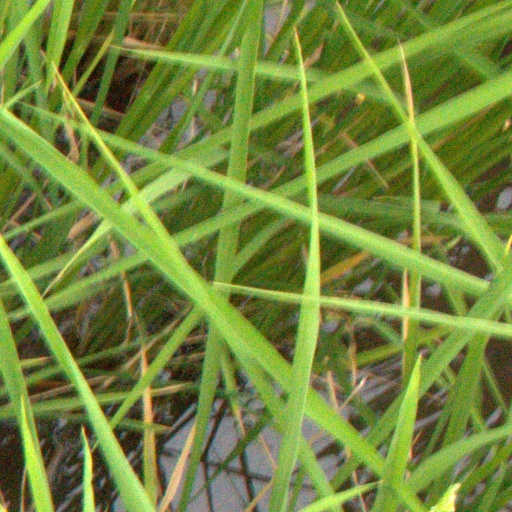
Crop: rice